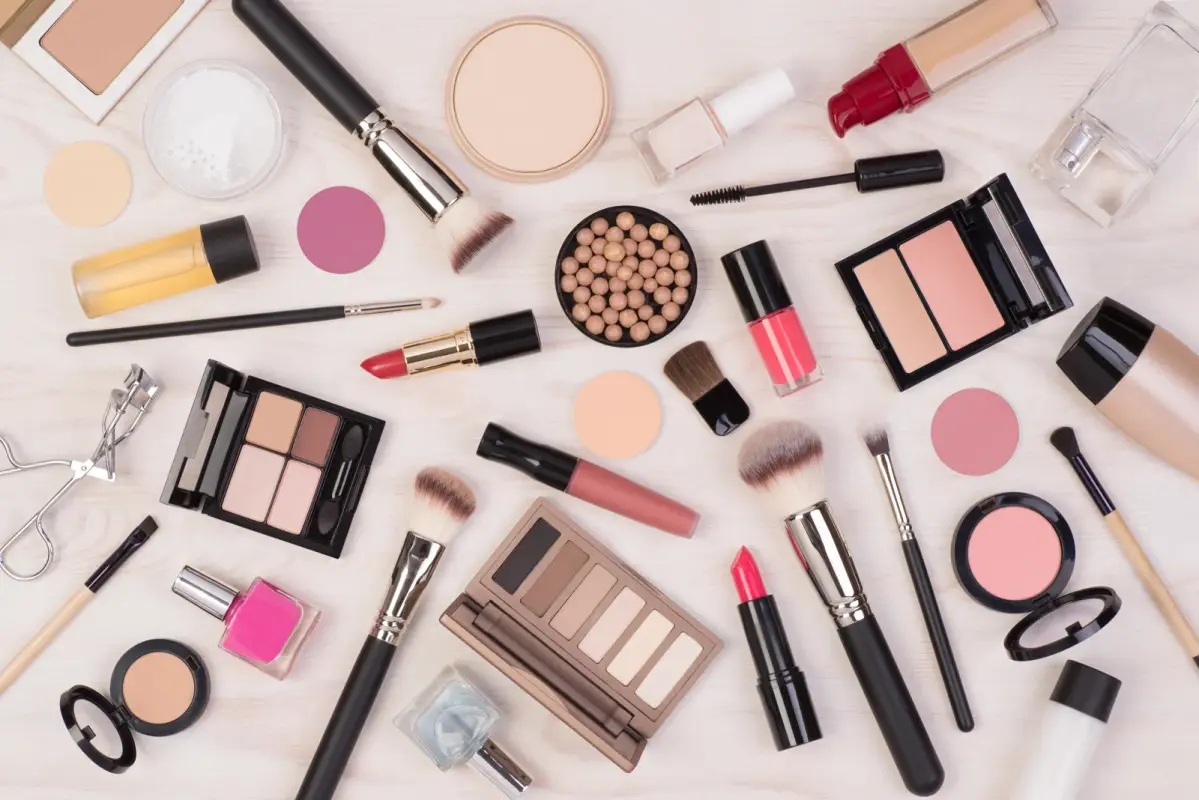
Skin Fetish: Sublime Perfection Blurring Under-Eye Powder
Buy Skin Fetish: Sublime Perfection Blurring Under-Eye Powderfrom Skailed
Brand: Skailed
Category: Health & Beauty > Personal Care > Cosmetics > Makeup > Face Makeup